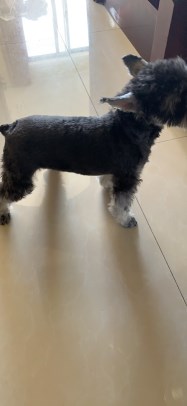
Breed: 2342-n000102-miniature_schnauzer